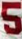
Number: 5